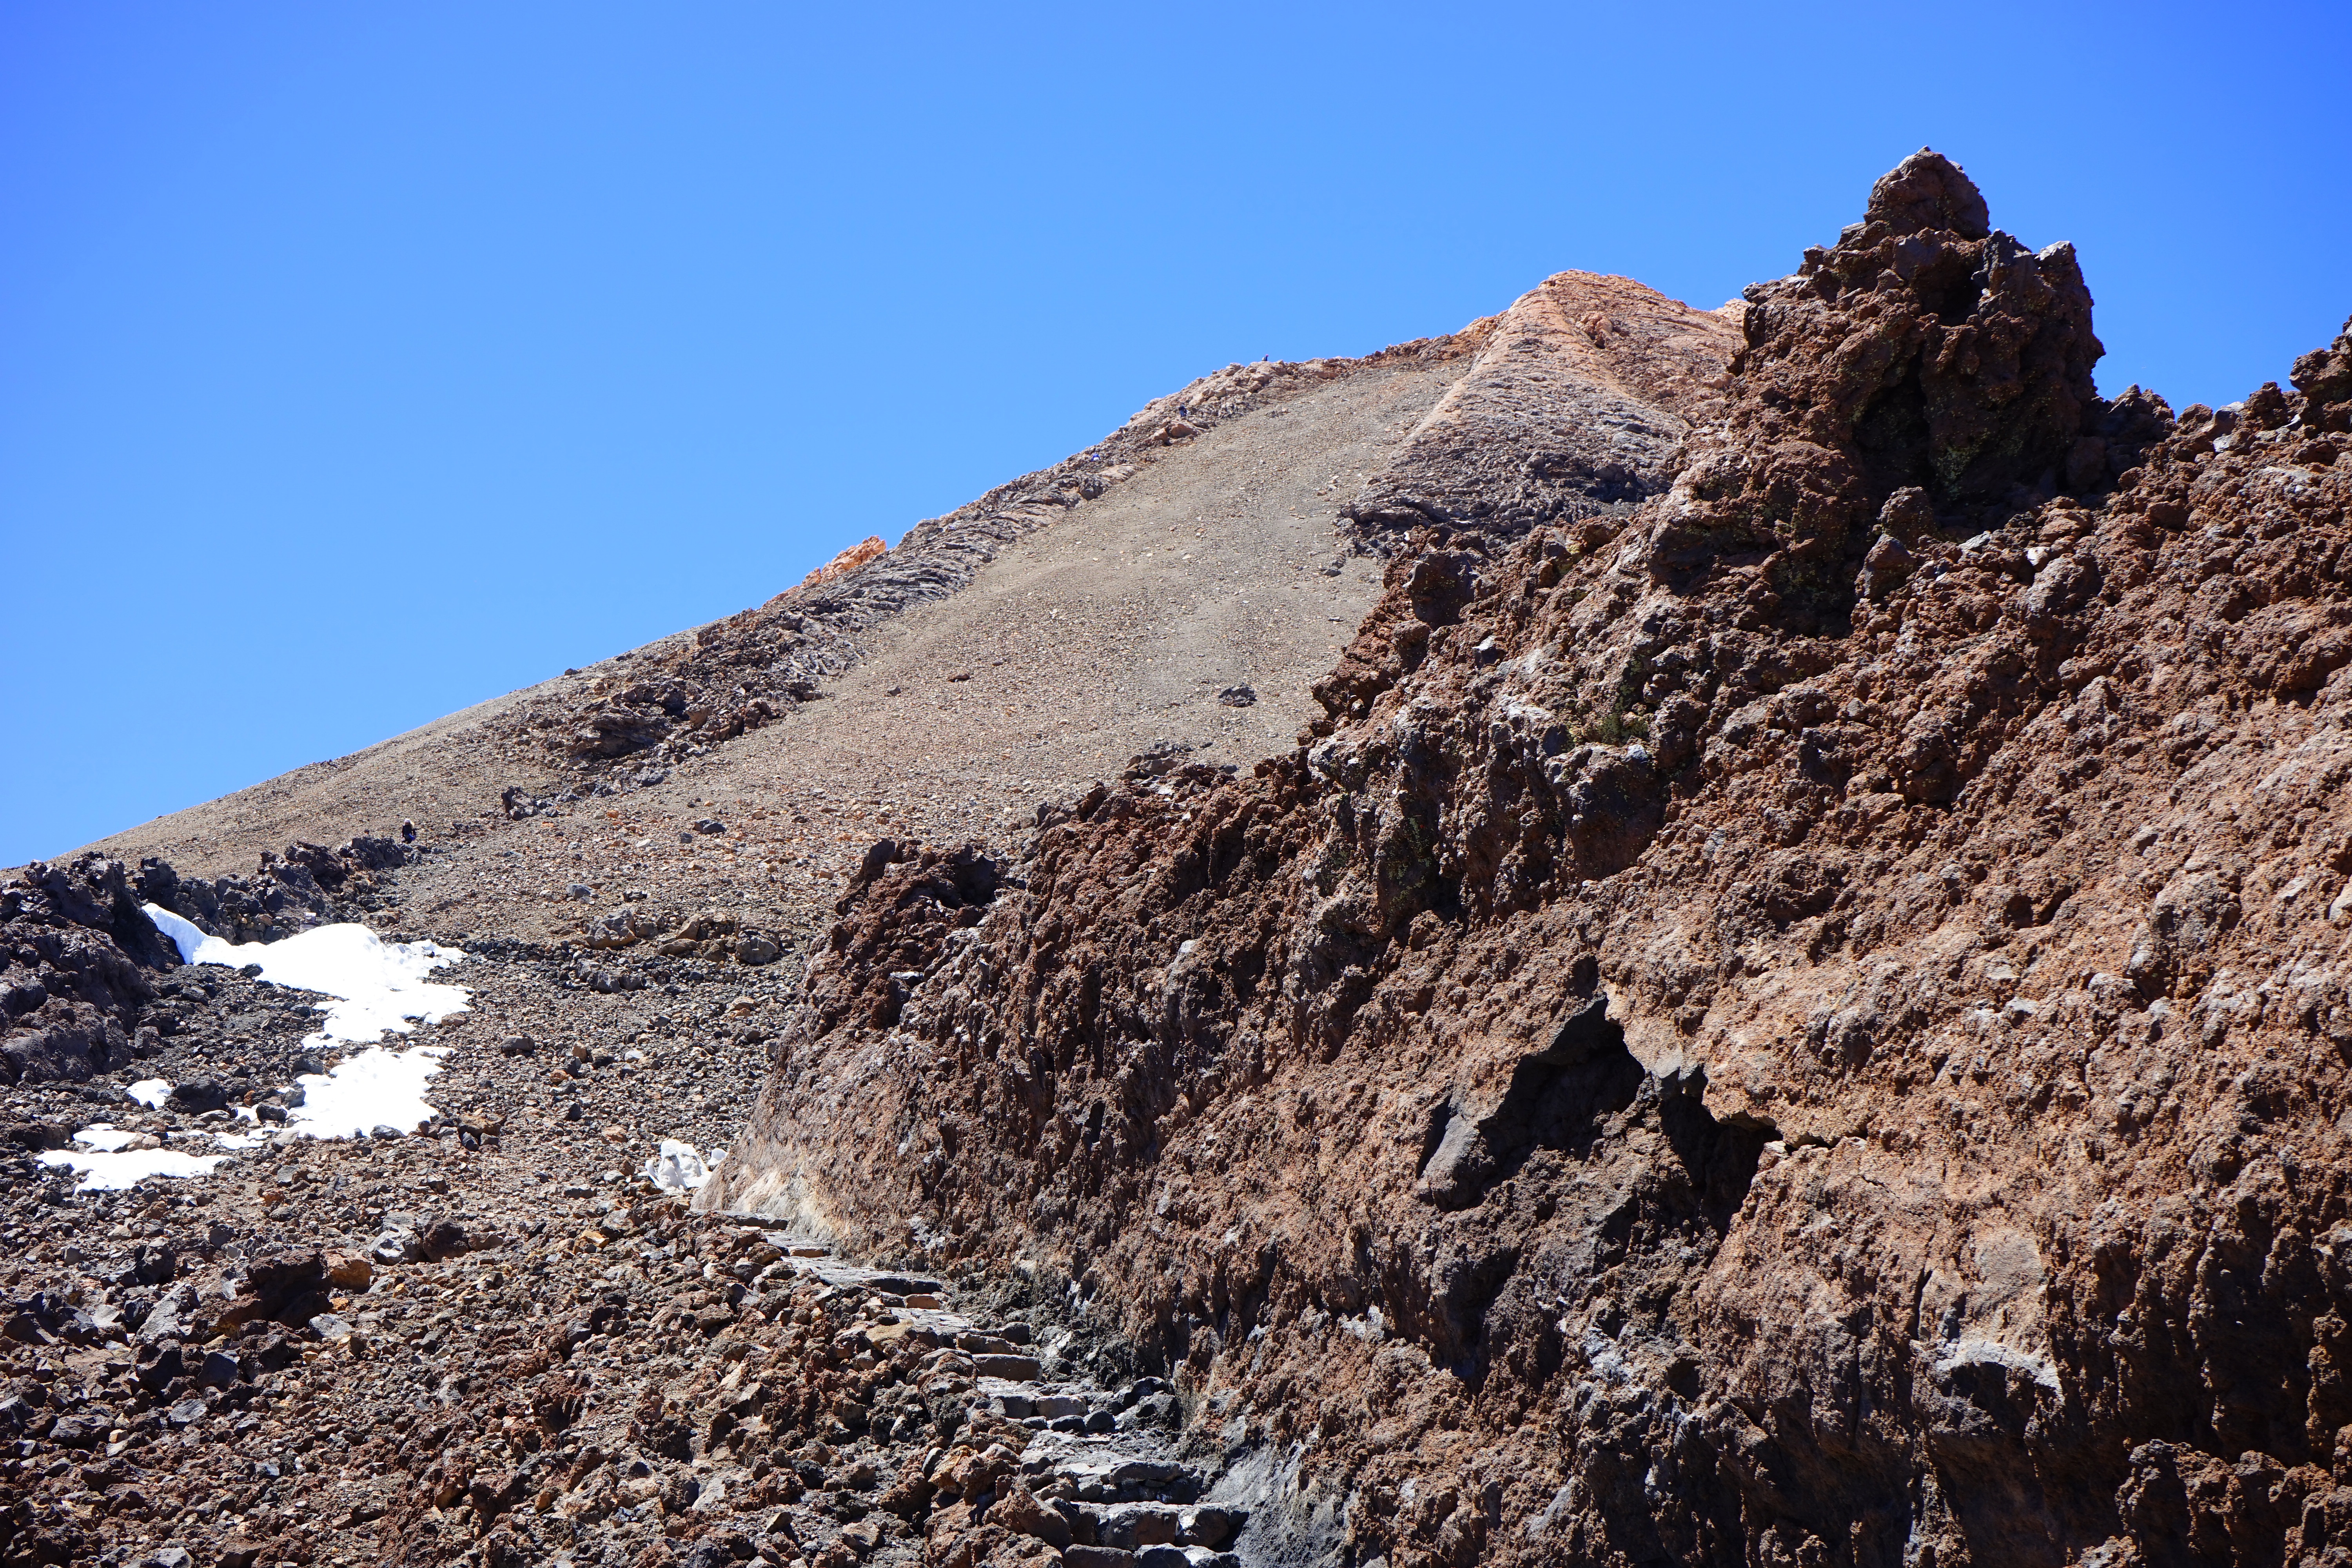
landscape, path, rock, wilderness, walking, mountain, trail, hill, adventure, mountain range, soil, material, ridge, summit, geology, plateau, tenerife, lava, rise, wadi, basalt, canary islands, teide, landform, lava flow, teide national park, pico del teide, teyde, geographical feature, mountainous landforms, geological phenomenon